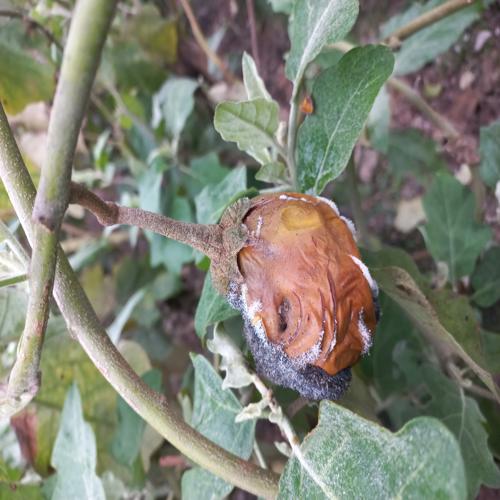
Label: Wet Rot